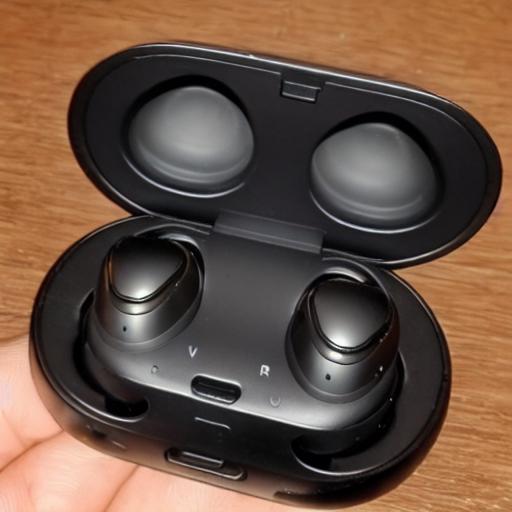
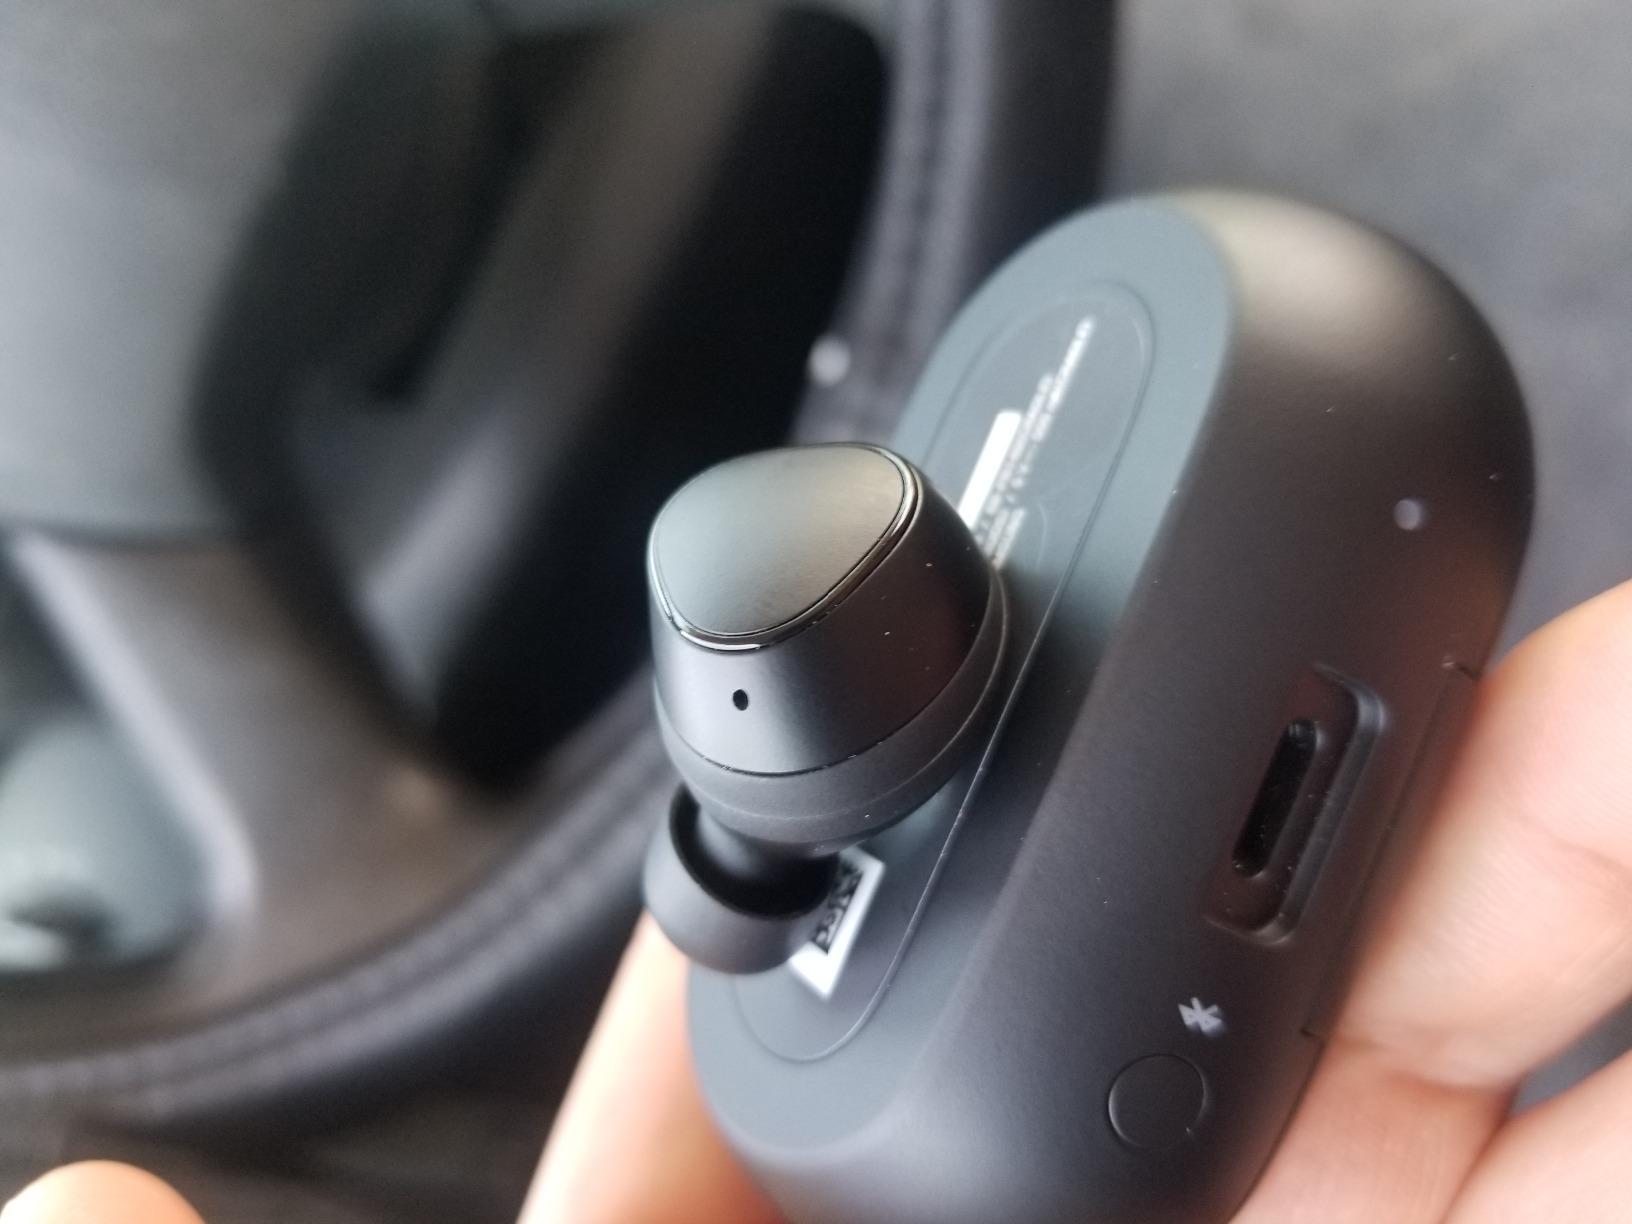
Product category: earbuds
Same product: no